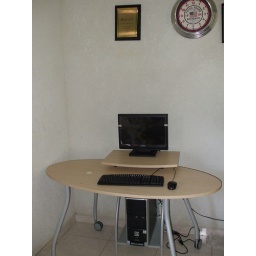
The computer I got as a prize from the government and the new desk I put together by myself :p